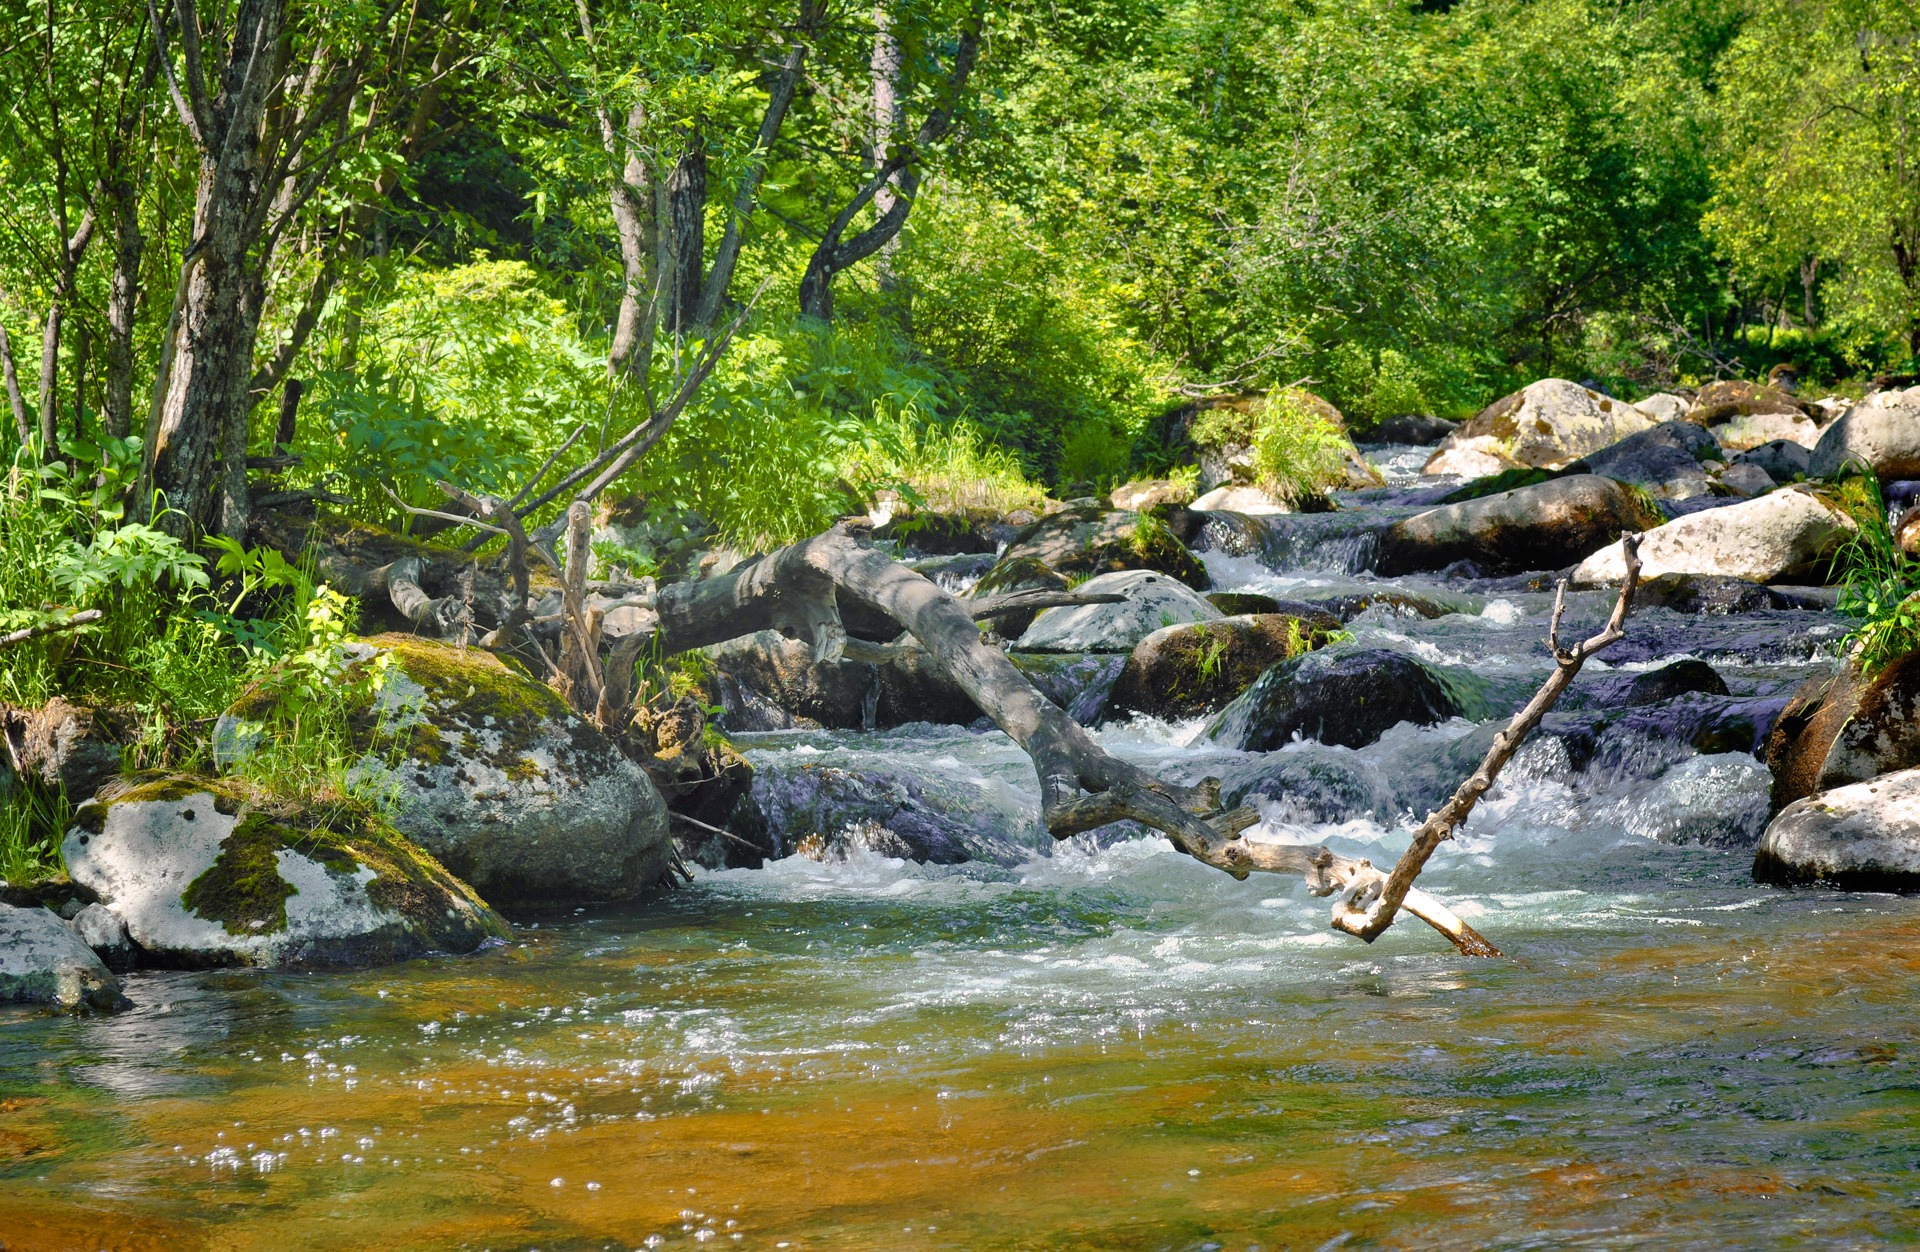
landscape, tree, water, nature, forest, waterfall, creek, wilderness, river, summer, pond, stream, autumn, rapid, body of water, over, woodland, water feature, watercourse, landform